IFK Björkö

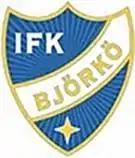

IFK Björkö is a Swedish football club located in Bohus-Björkö.